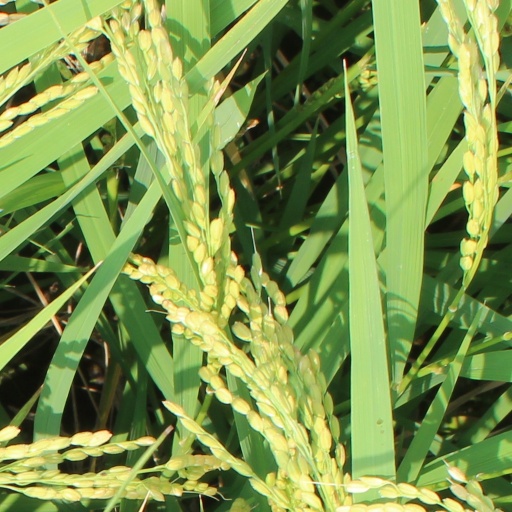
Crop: rice